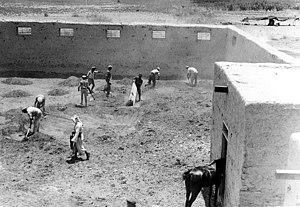
Tirat-Zvi est le premier kibboutz religieux créé en Israël.